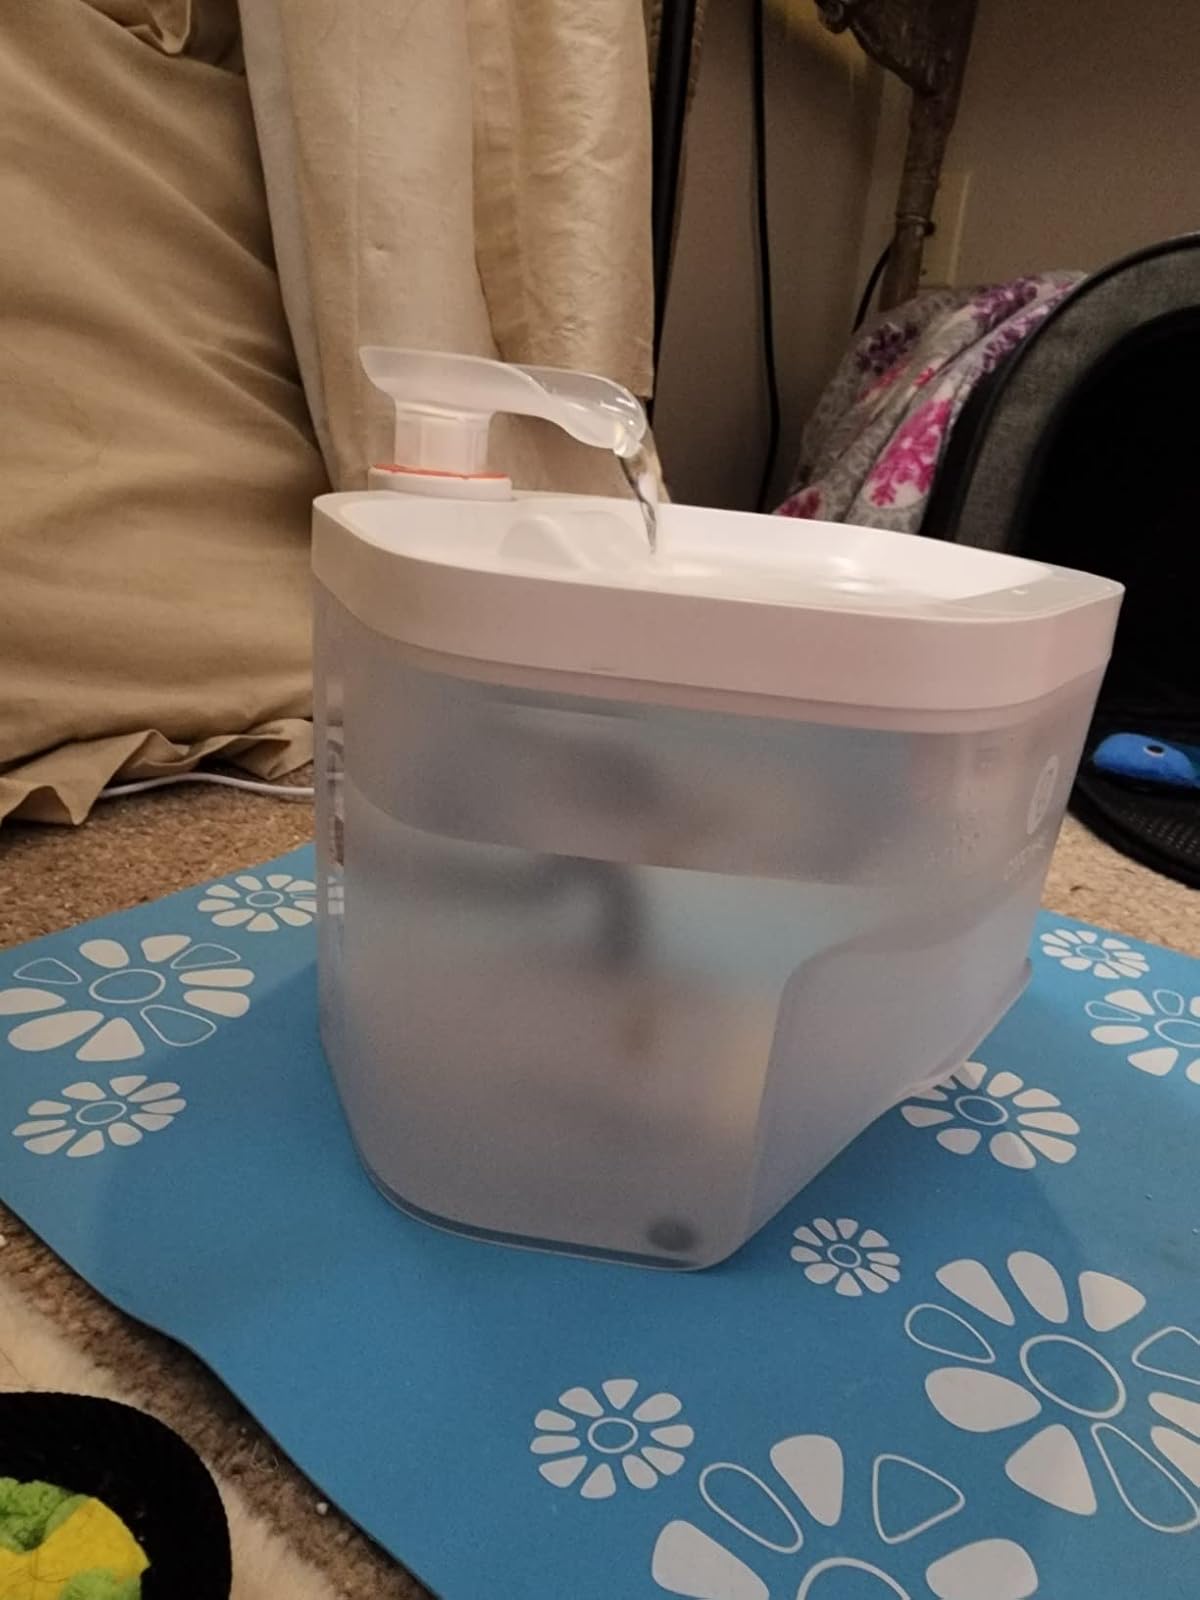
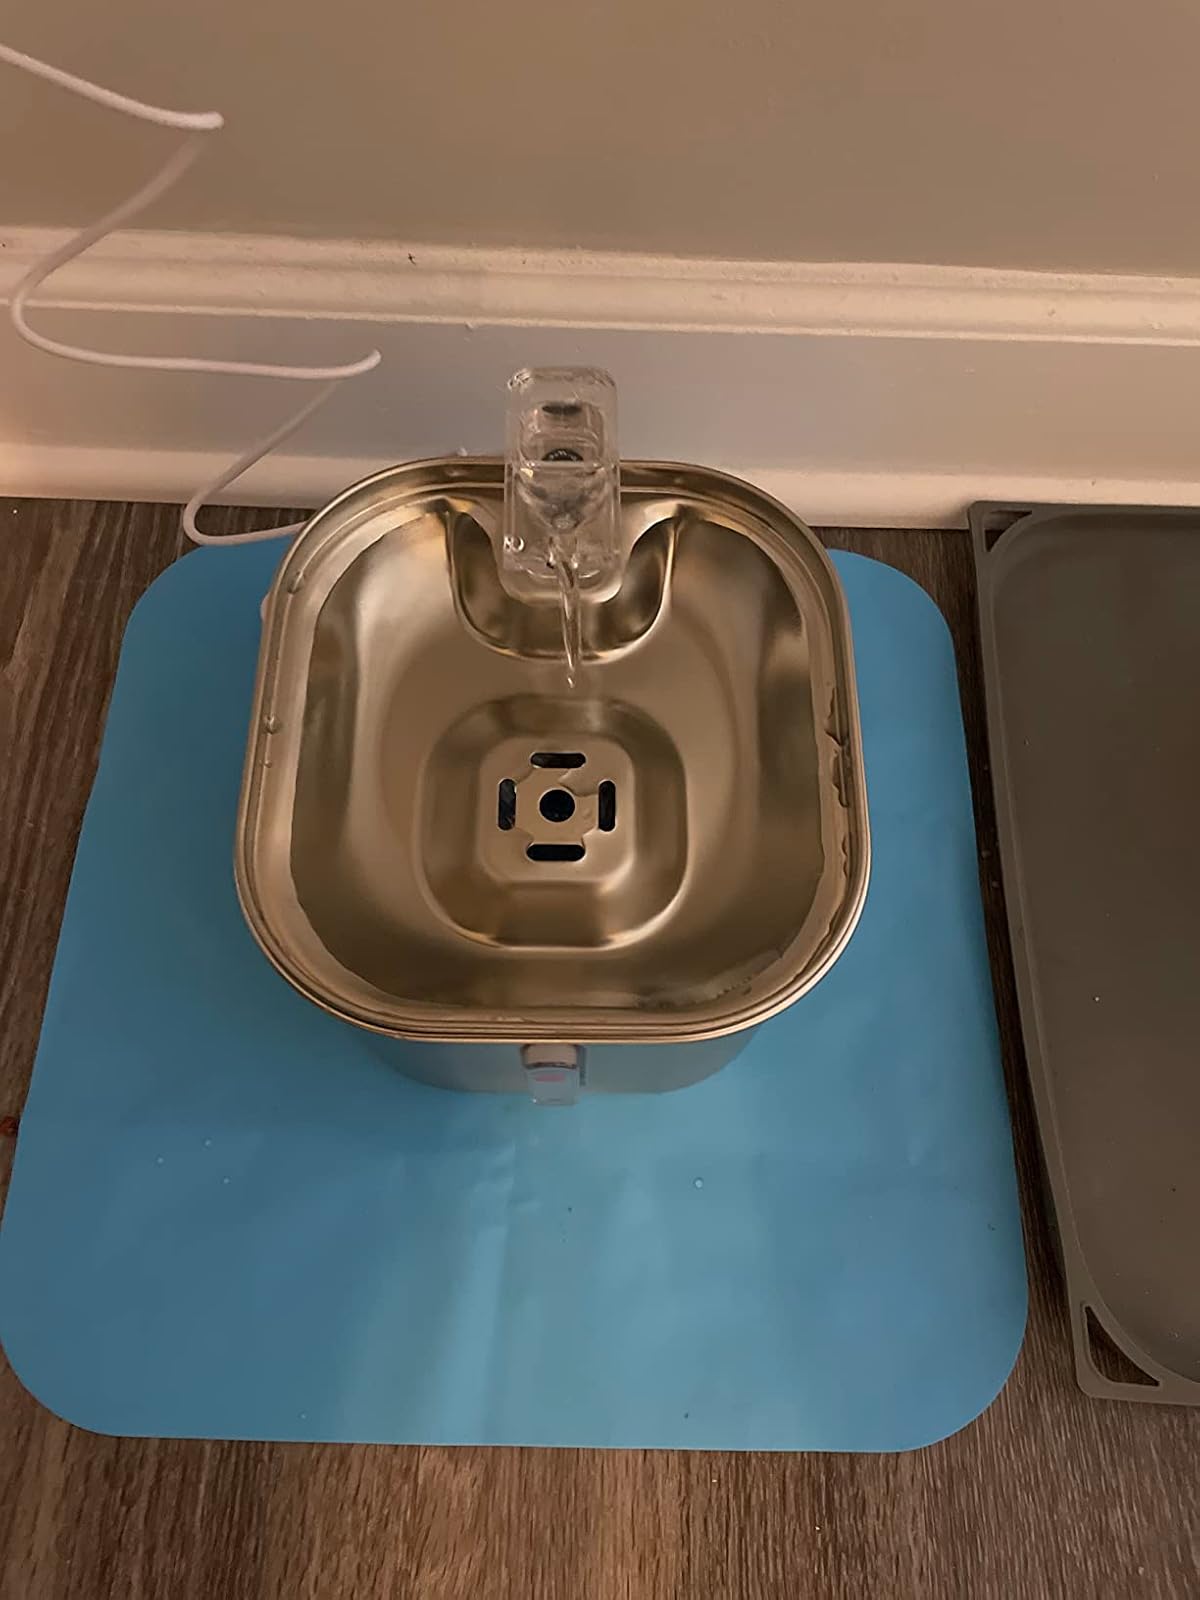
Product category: items_bowl
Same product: no